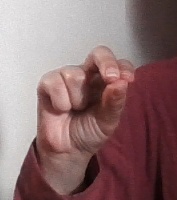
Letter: gaaf